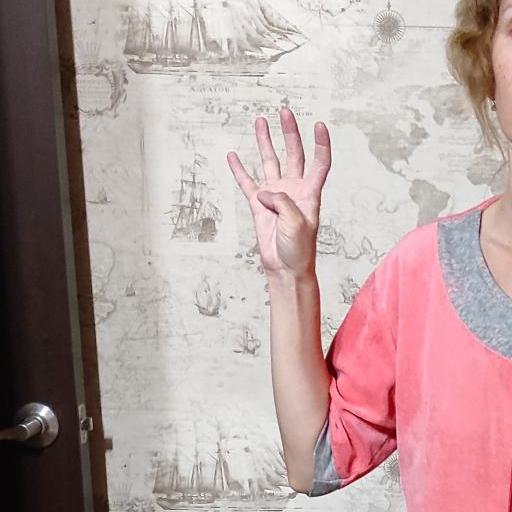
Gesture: four